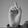
ASL letter: D